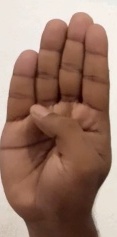
ASL sign: B